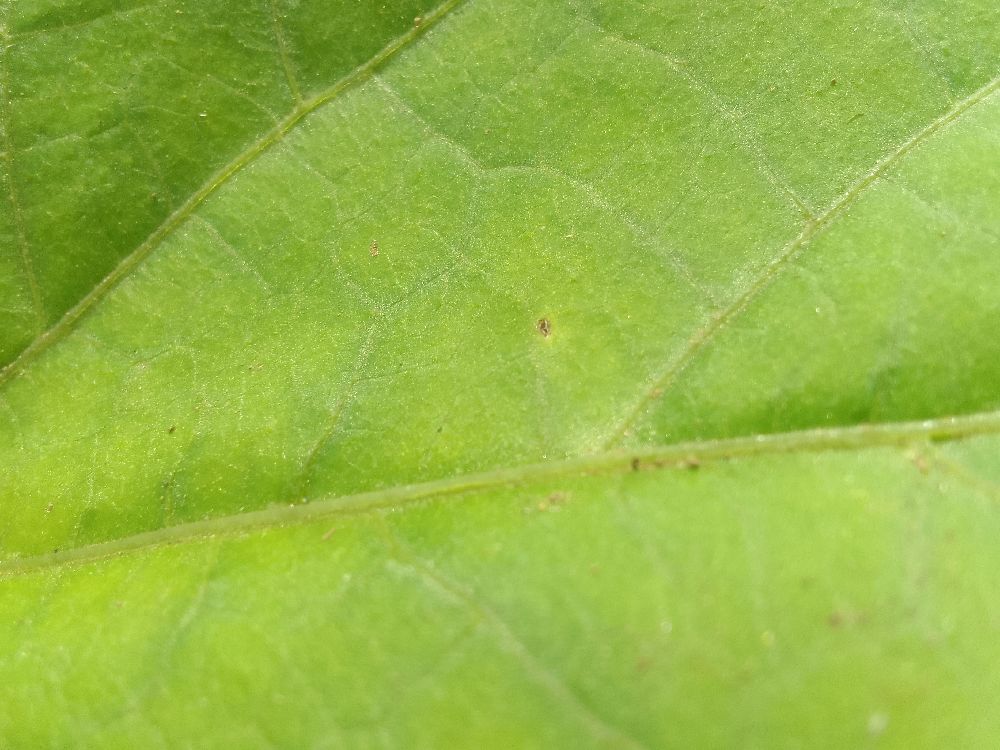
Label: healthy